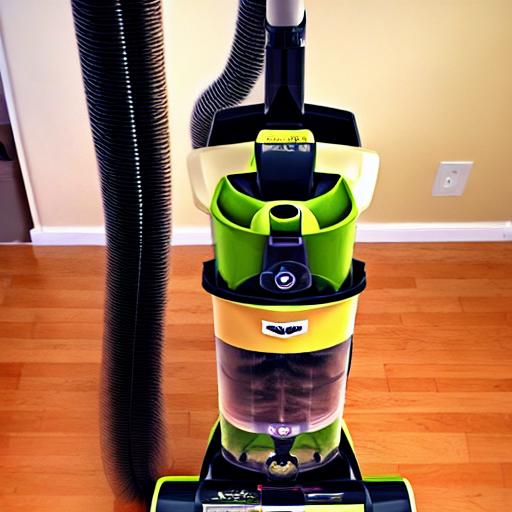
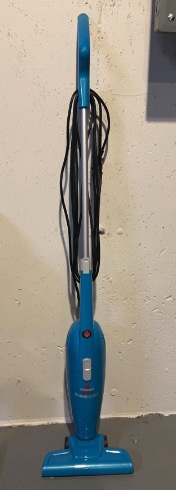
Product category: items_vacuum
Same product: no